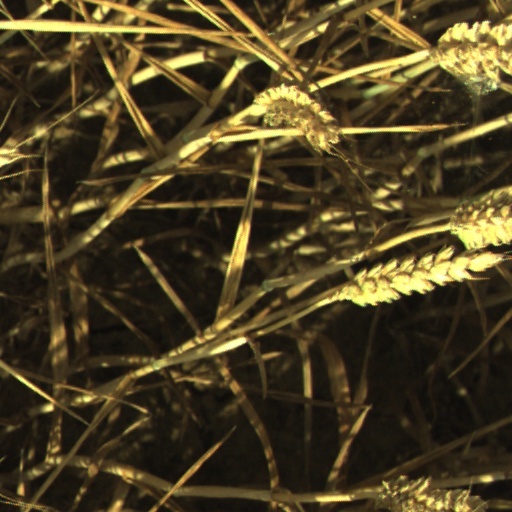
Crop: wheat